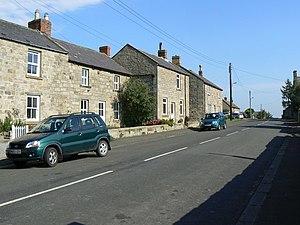
Glanton est un petit village du district d'Alnwick dans le comté du Northumberland, au Royaume-Uni.